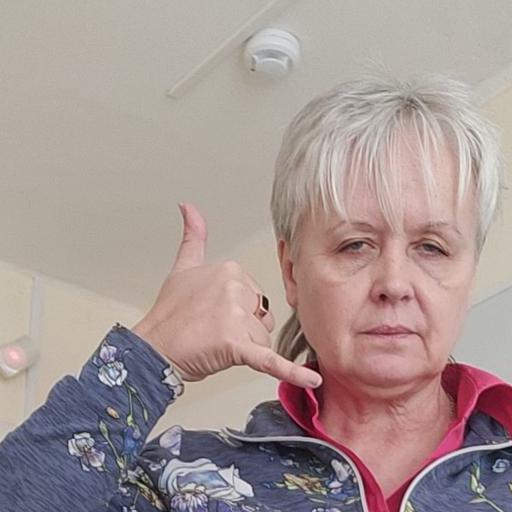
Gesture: call